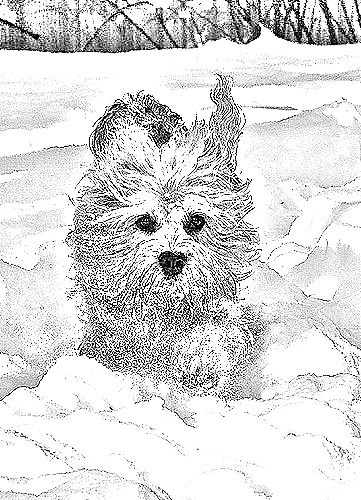
Portrait style: Sketch Portrait